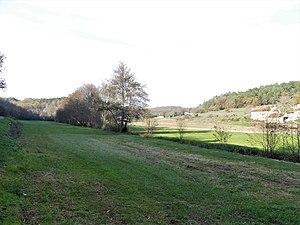
La vallée du Galinat au nord du lieu-dit la Roque, Saint-Julien-de-Crempse, Dordogne, France. Le Galinat coule au niveau du rideau d'arbres. Vue prise en direction de l'amont.
Saint-Julien-de-Crempse est une ancienne commune française située dans le département de la Dordogne, en région Nouvelle-Aquitaine.